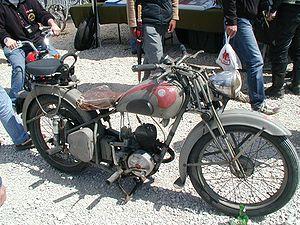
Automoto est une marque de motos et de bicyclettes de Saint-Étienne, lancée en 1899 avec une copie du tricycle De Dion.